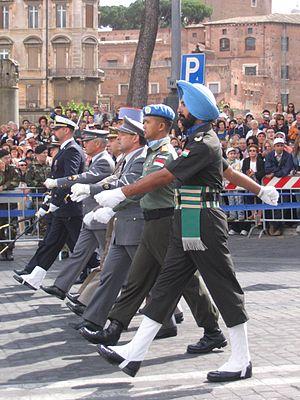
L’uniforme désigne, en terminologie militaire, l'habit militaire en général.